Top Shot season 4

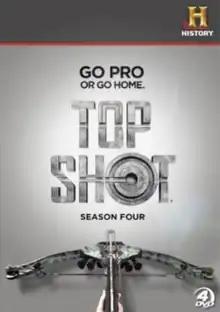
Region 1 DVD cover

The fourth season of the History channel television series Top Shot premiered on February 14, 2012.